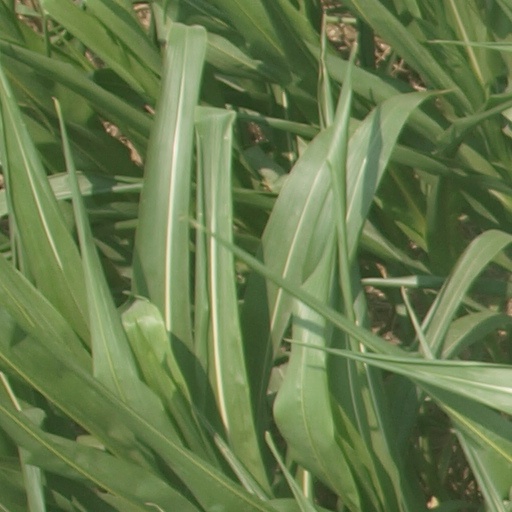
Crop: maize; corn